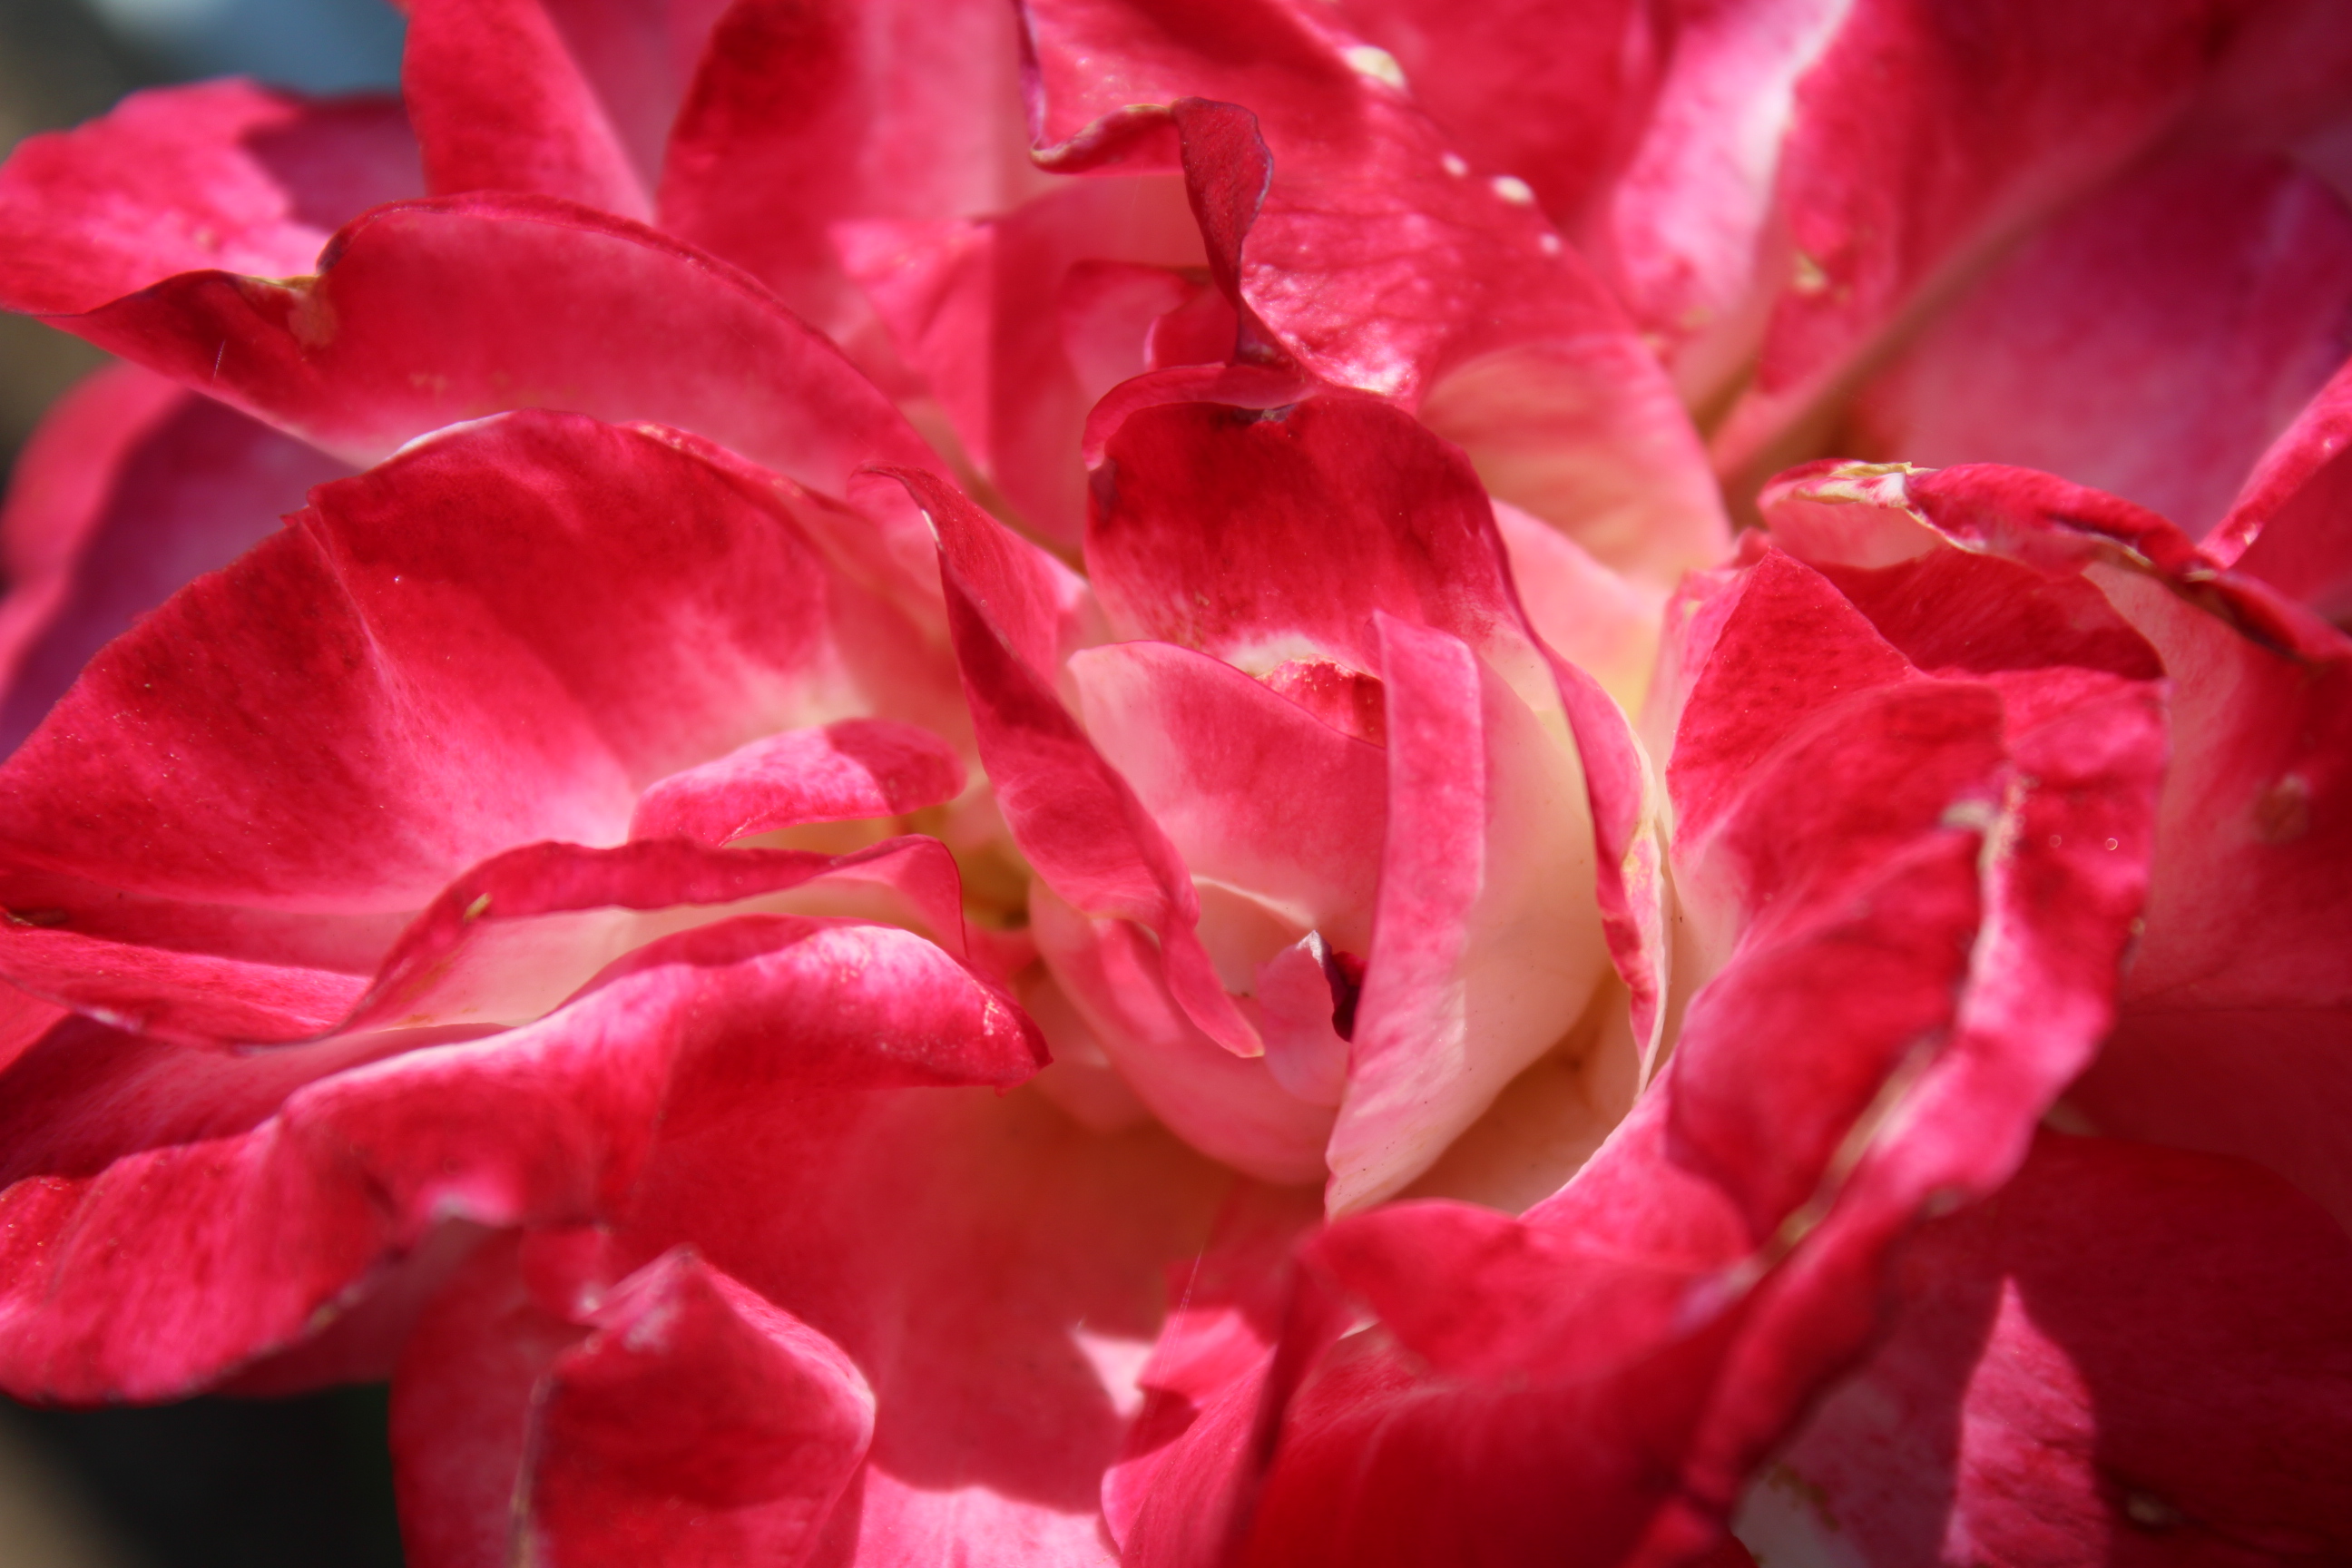
flower, rose, nh, red, pink, petal, flowering plant, close up, rose family, plant, floribunda, garden roses, macro photography, magenta, rosa centifolia, plant stem, china rose, rose order, annual plant, blossom, peony, azalea